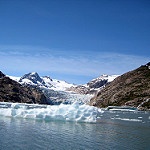
Label: glacier